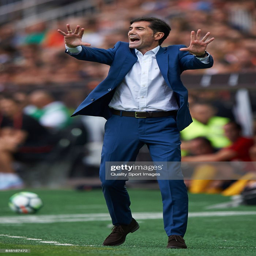
football player reacts during the match